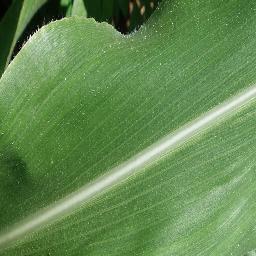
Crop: corn
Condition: (maize)_healthy